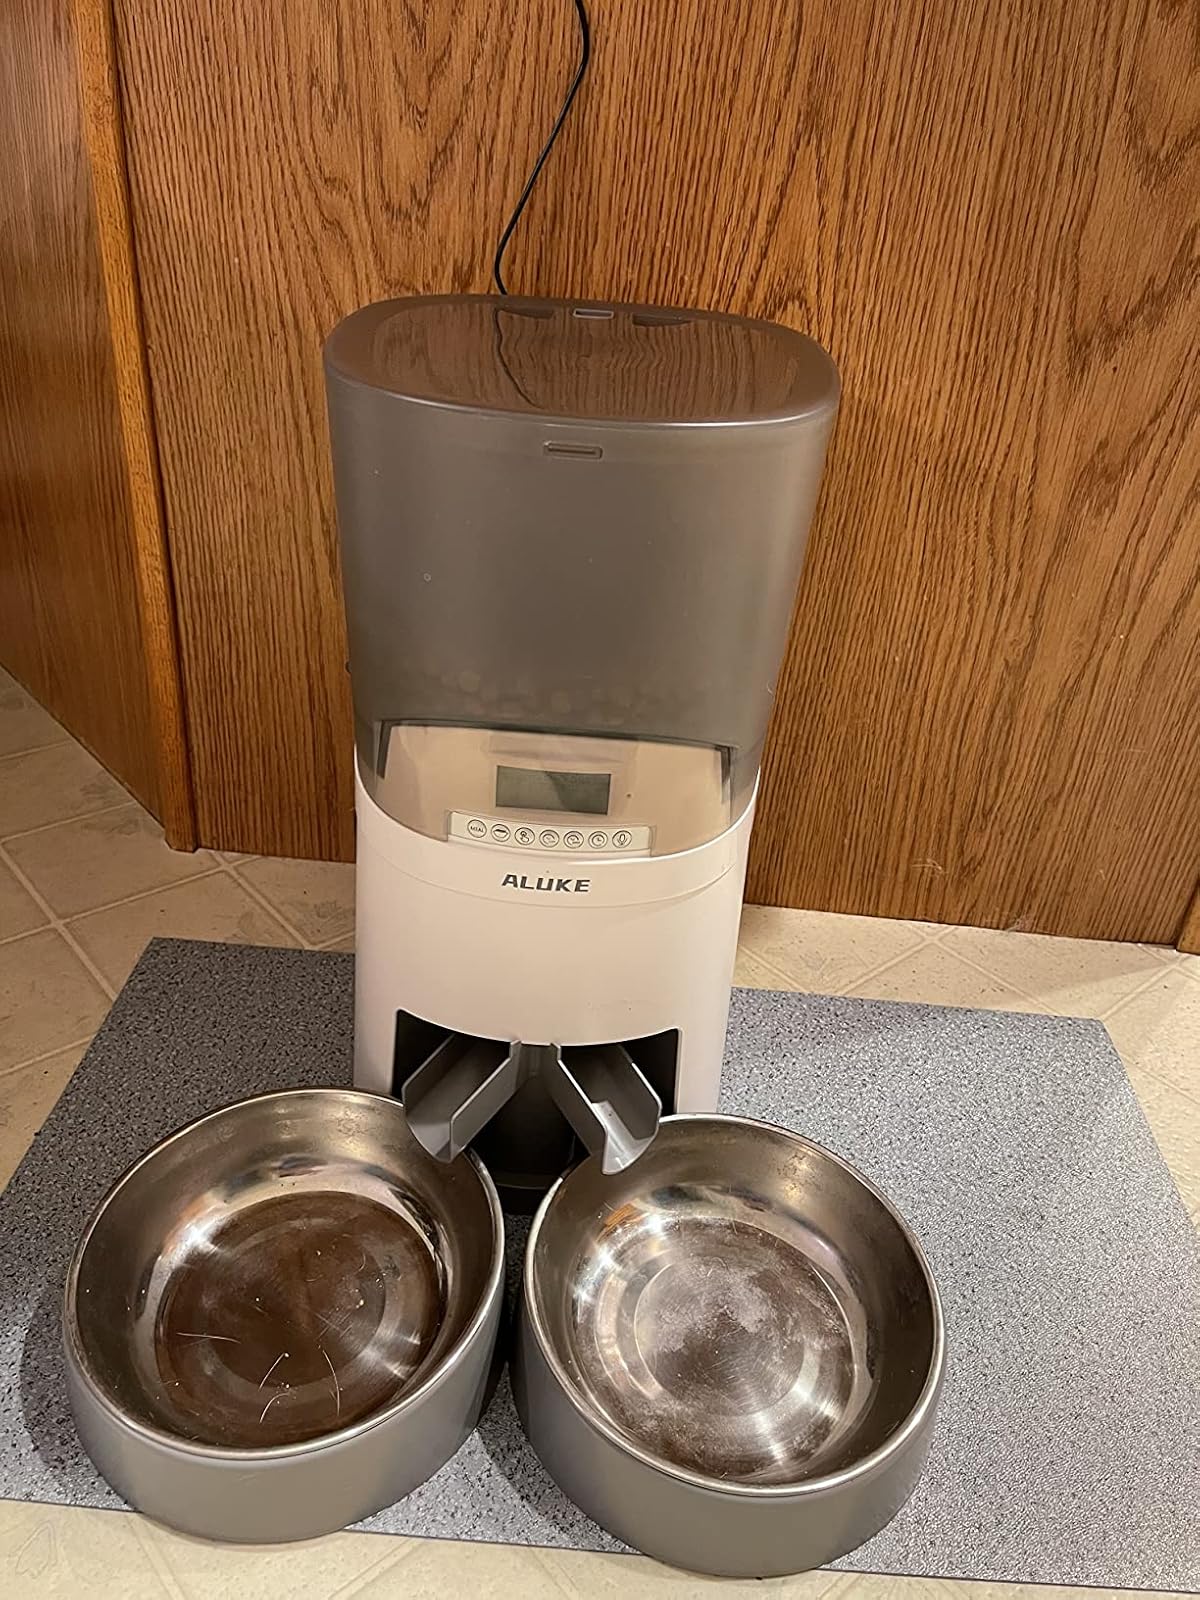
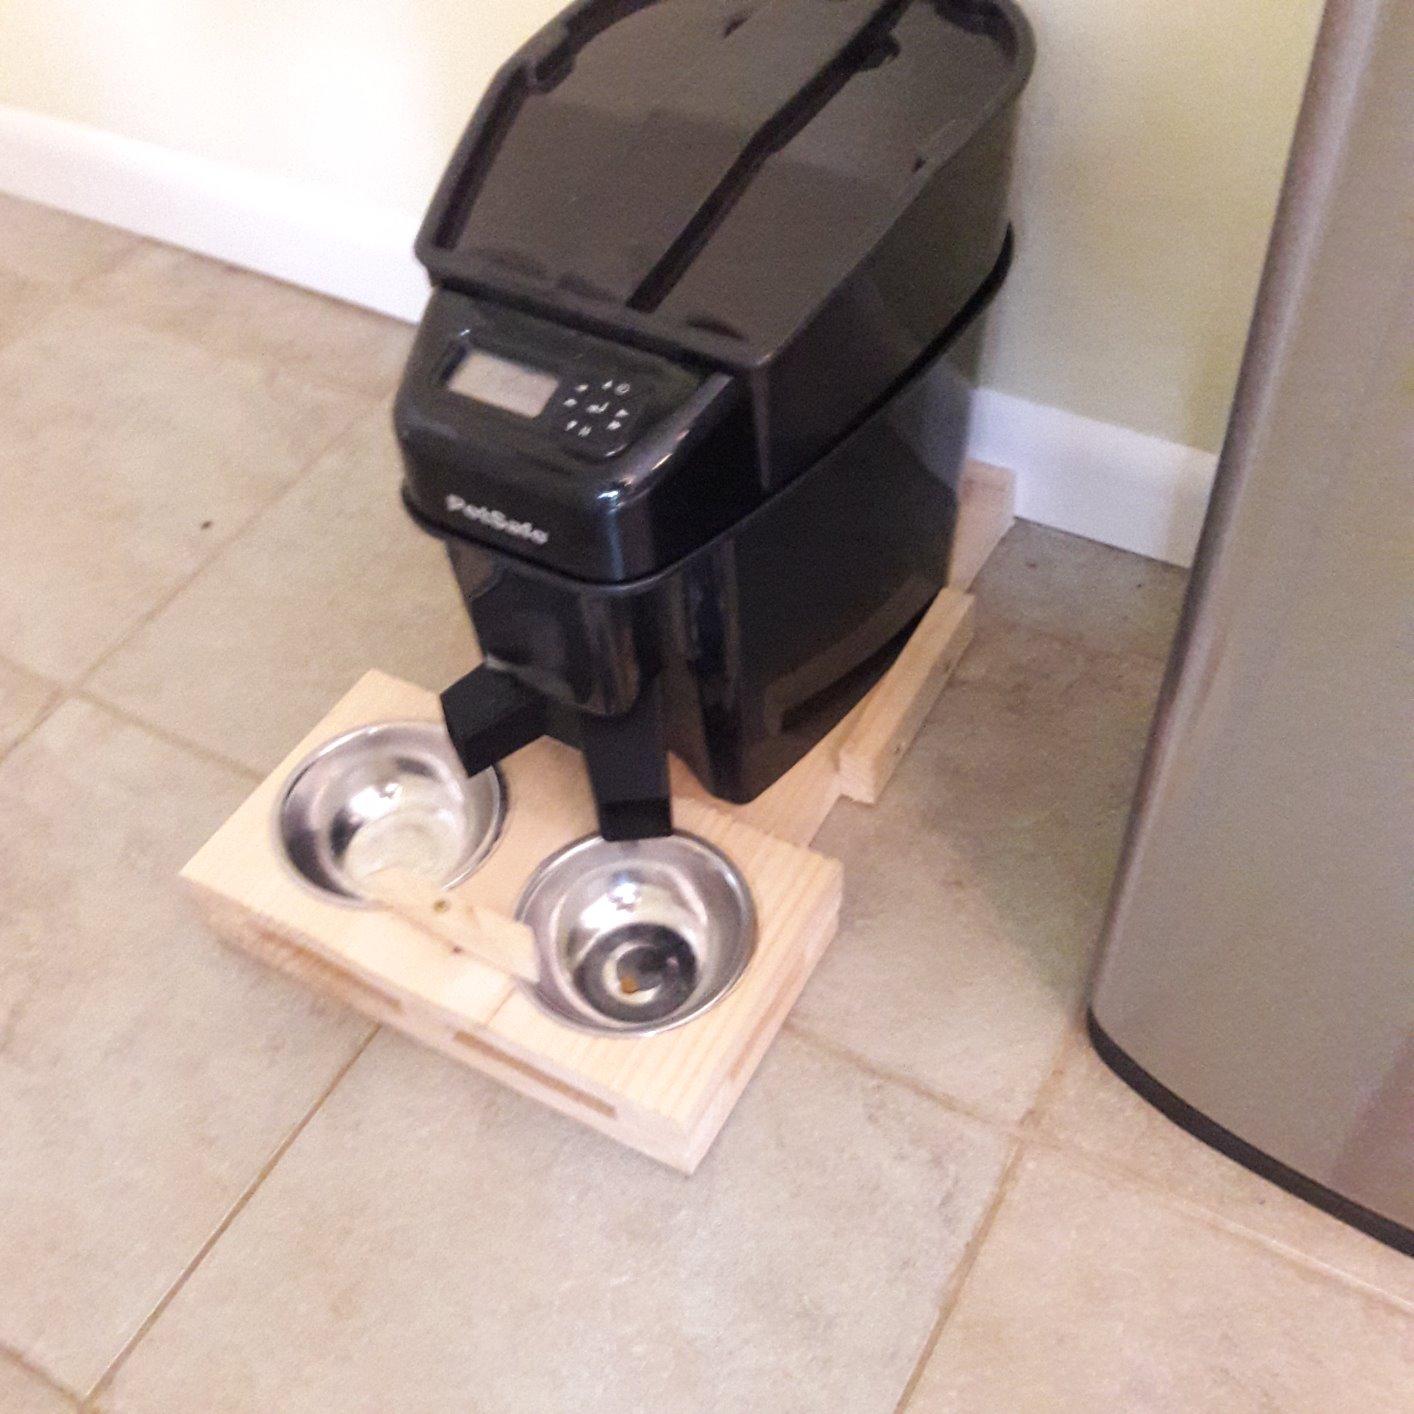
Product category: items_feeder
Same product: no